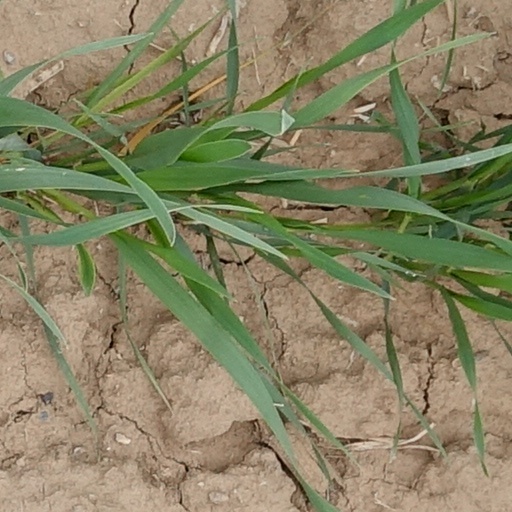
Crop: wheat